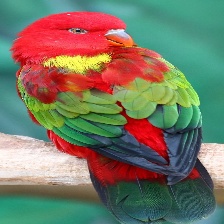
Species: CHATTERING LORY
Scientific name: LORIUS GARRULUS
ImageNet parent category: lorikeet